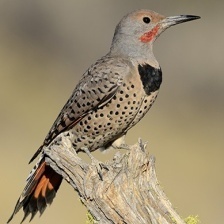
Species: NORTHERN FLICKER
Scientific name: COLAPTES AURATUS